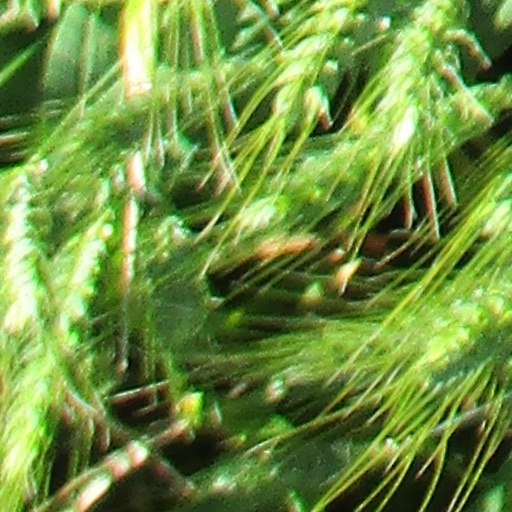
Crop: wheat